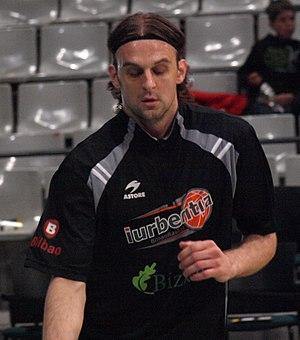
Drago Pašalić, né le 23 juin 1984, à Split, en Yougoslavie, est un joueur croate de basket-ball. Il évolue aux postes d'ailier fort et de pivot.